Jämtland

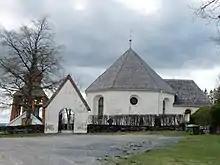
Medieval church in Mattmar

Jämtland was Christianized in the middle of the 11th century when the Frösö Runestone appeared (the only one in the world that tells about the christening of a country), shortly after Olaf II of Norway died in the Battle of Stiklestad just west of Jämtland. During this period Jämtland turned into a Christian region and the first church, Västerhus chapel was built shortly after the runestone appeared.